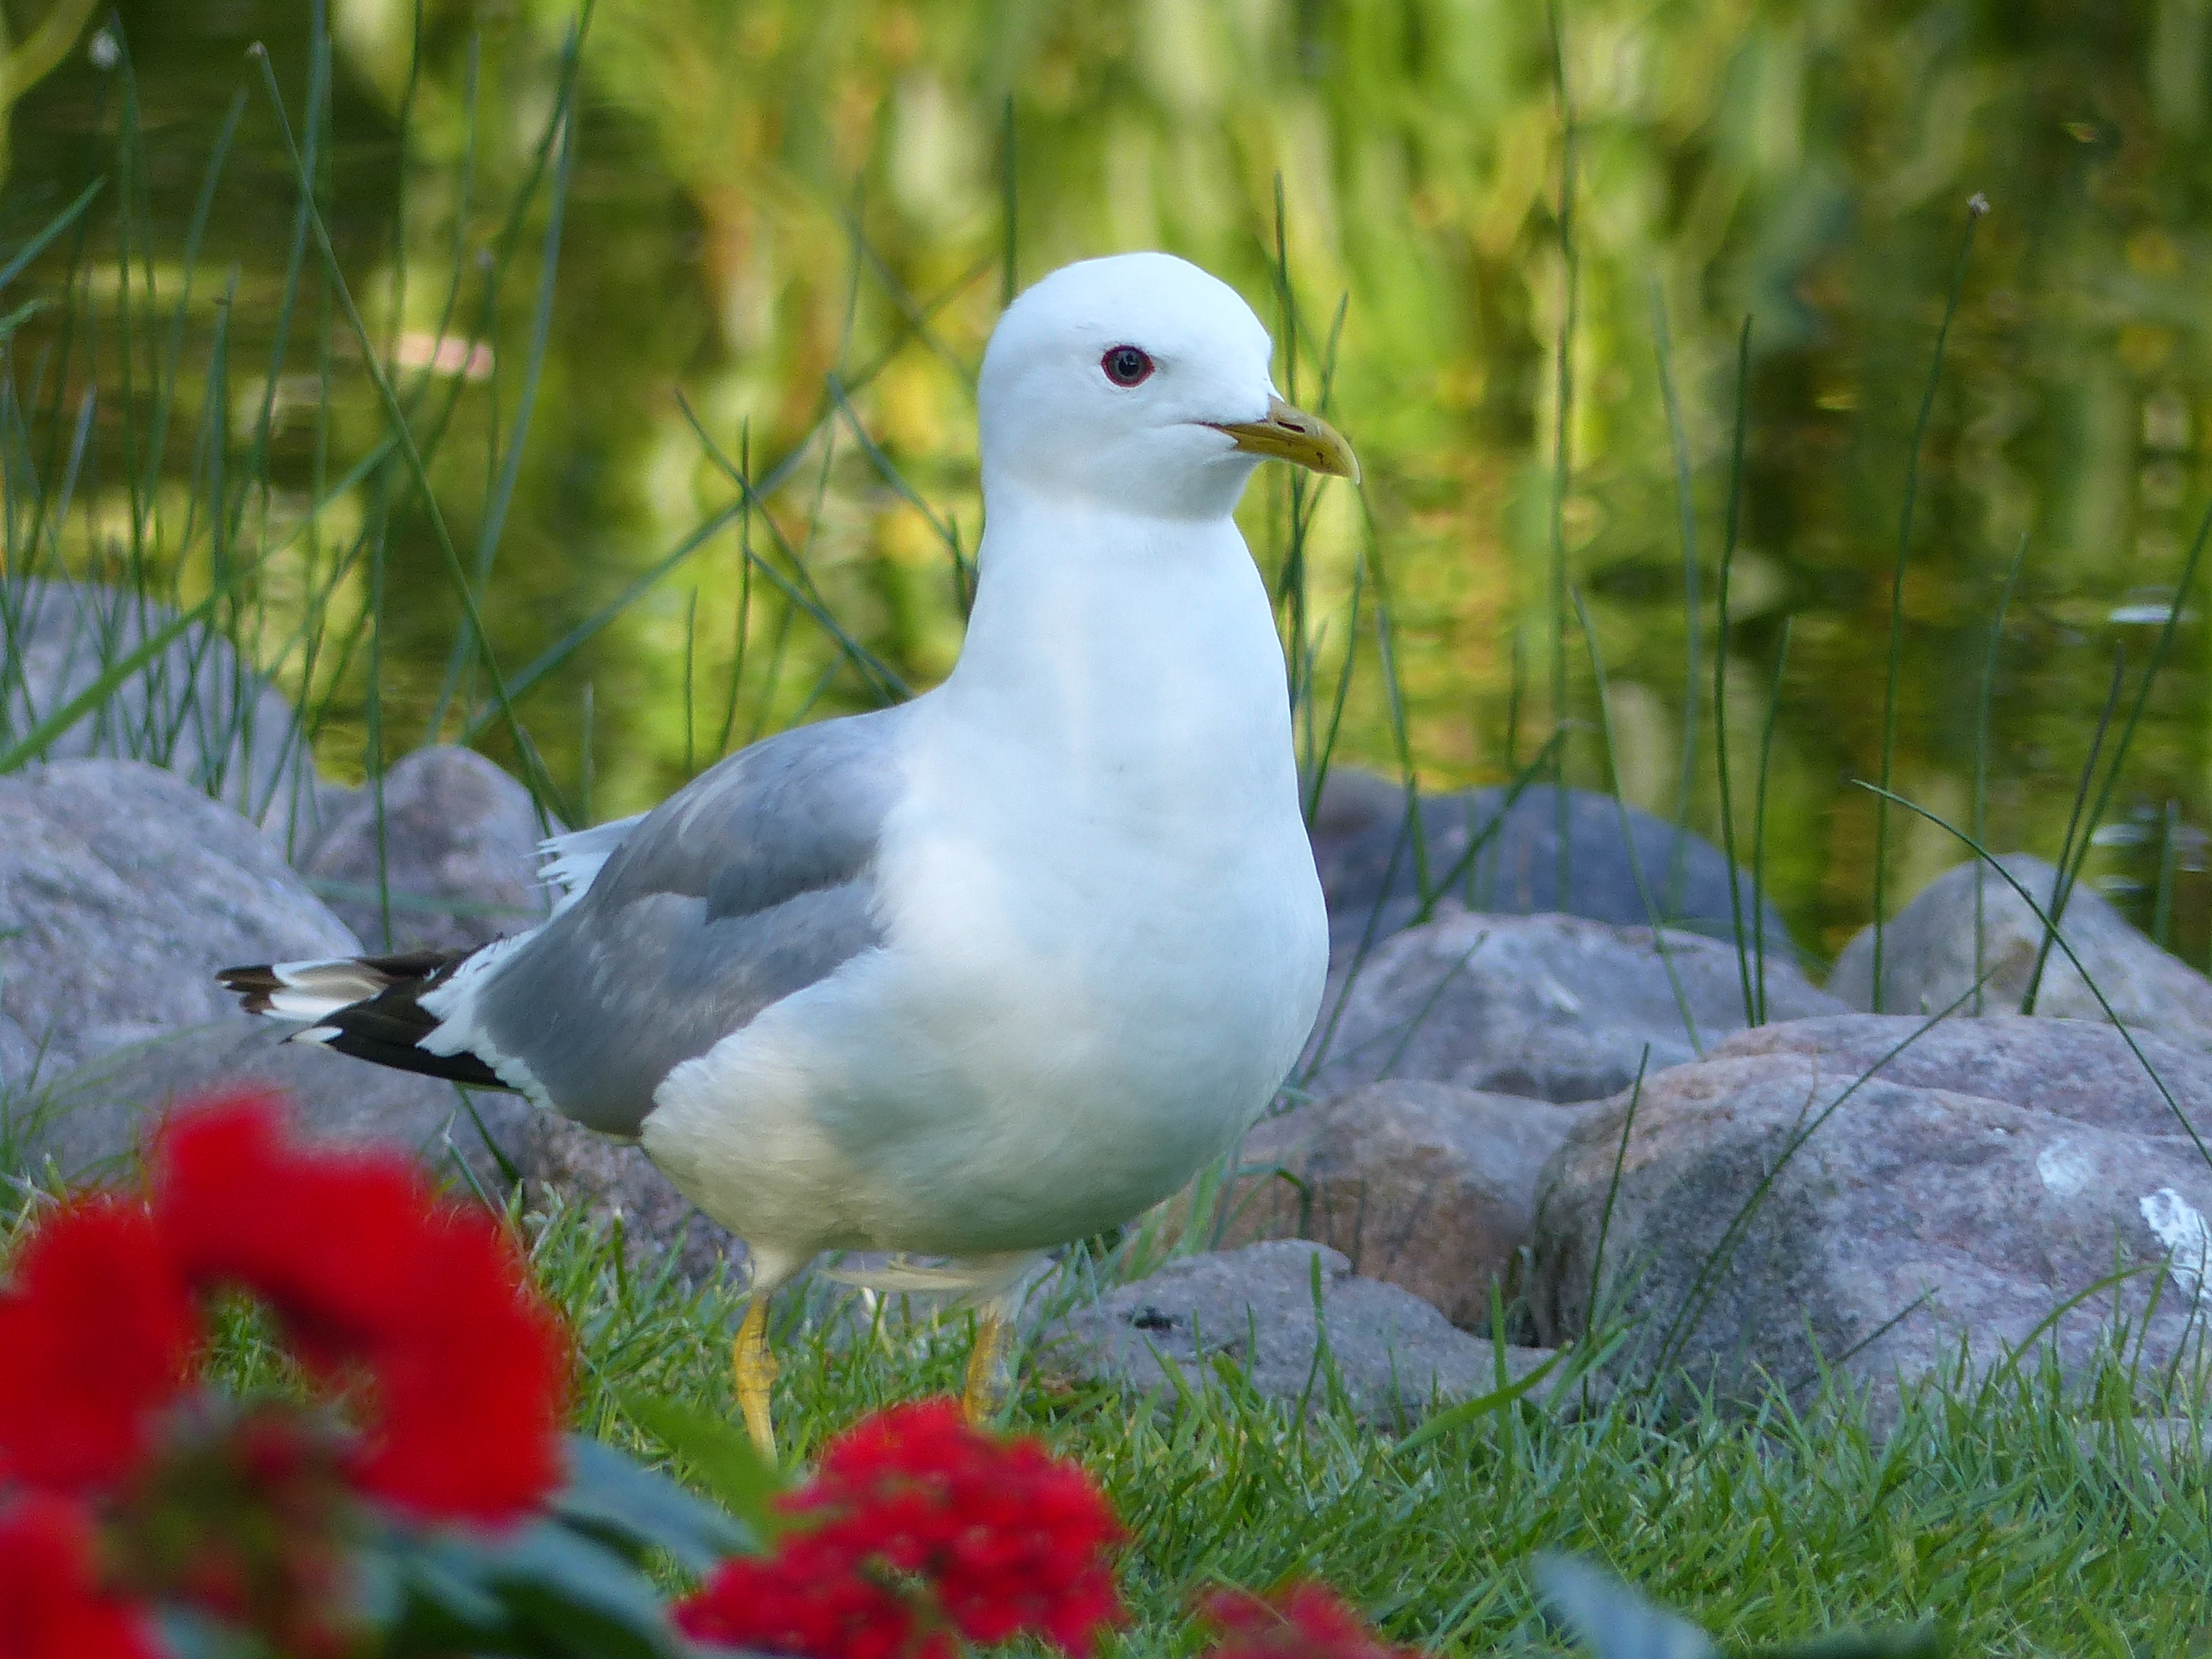
nature, bird, seabird, wildlife, gull, beak, park, fauna, greenery, puffin, flowers, stones, vertebrate, common tern, charadriiformes, stock dove